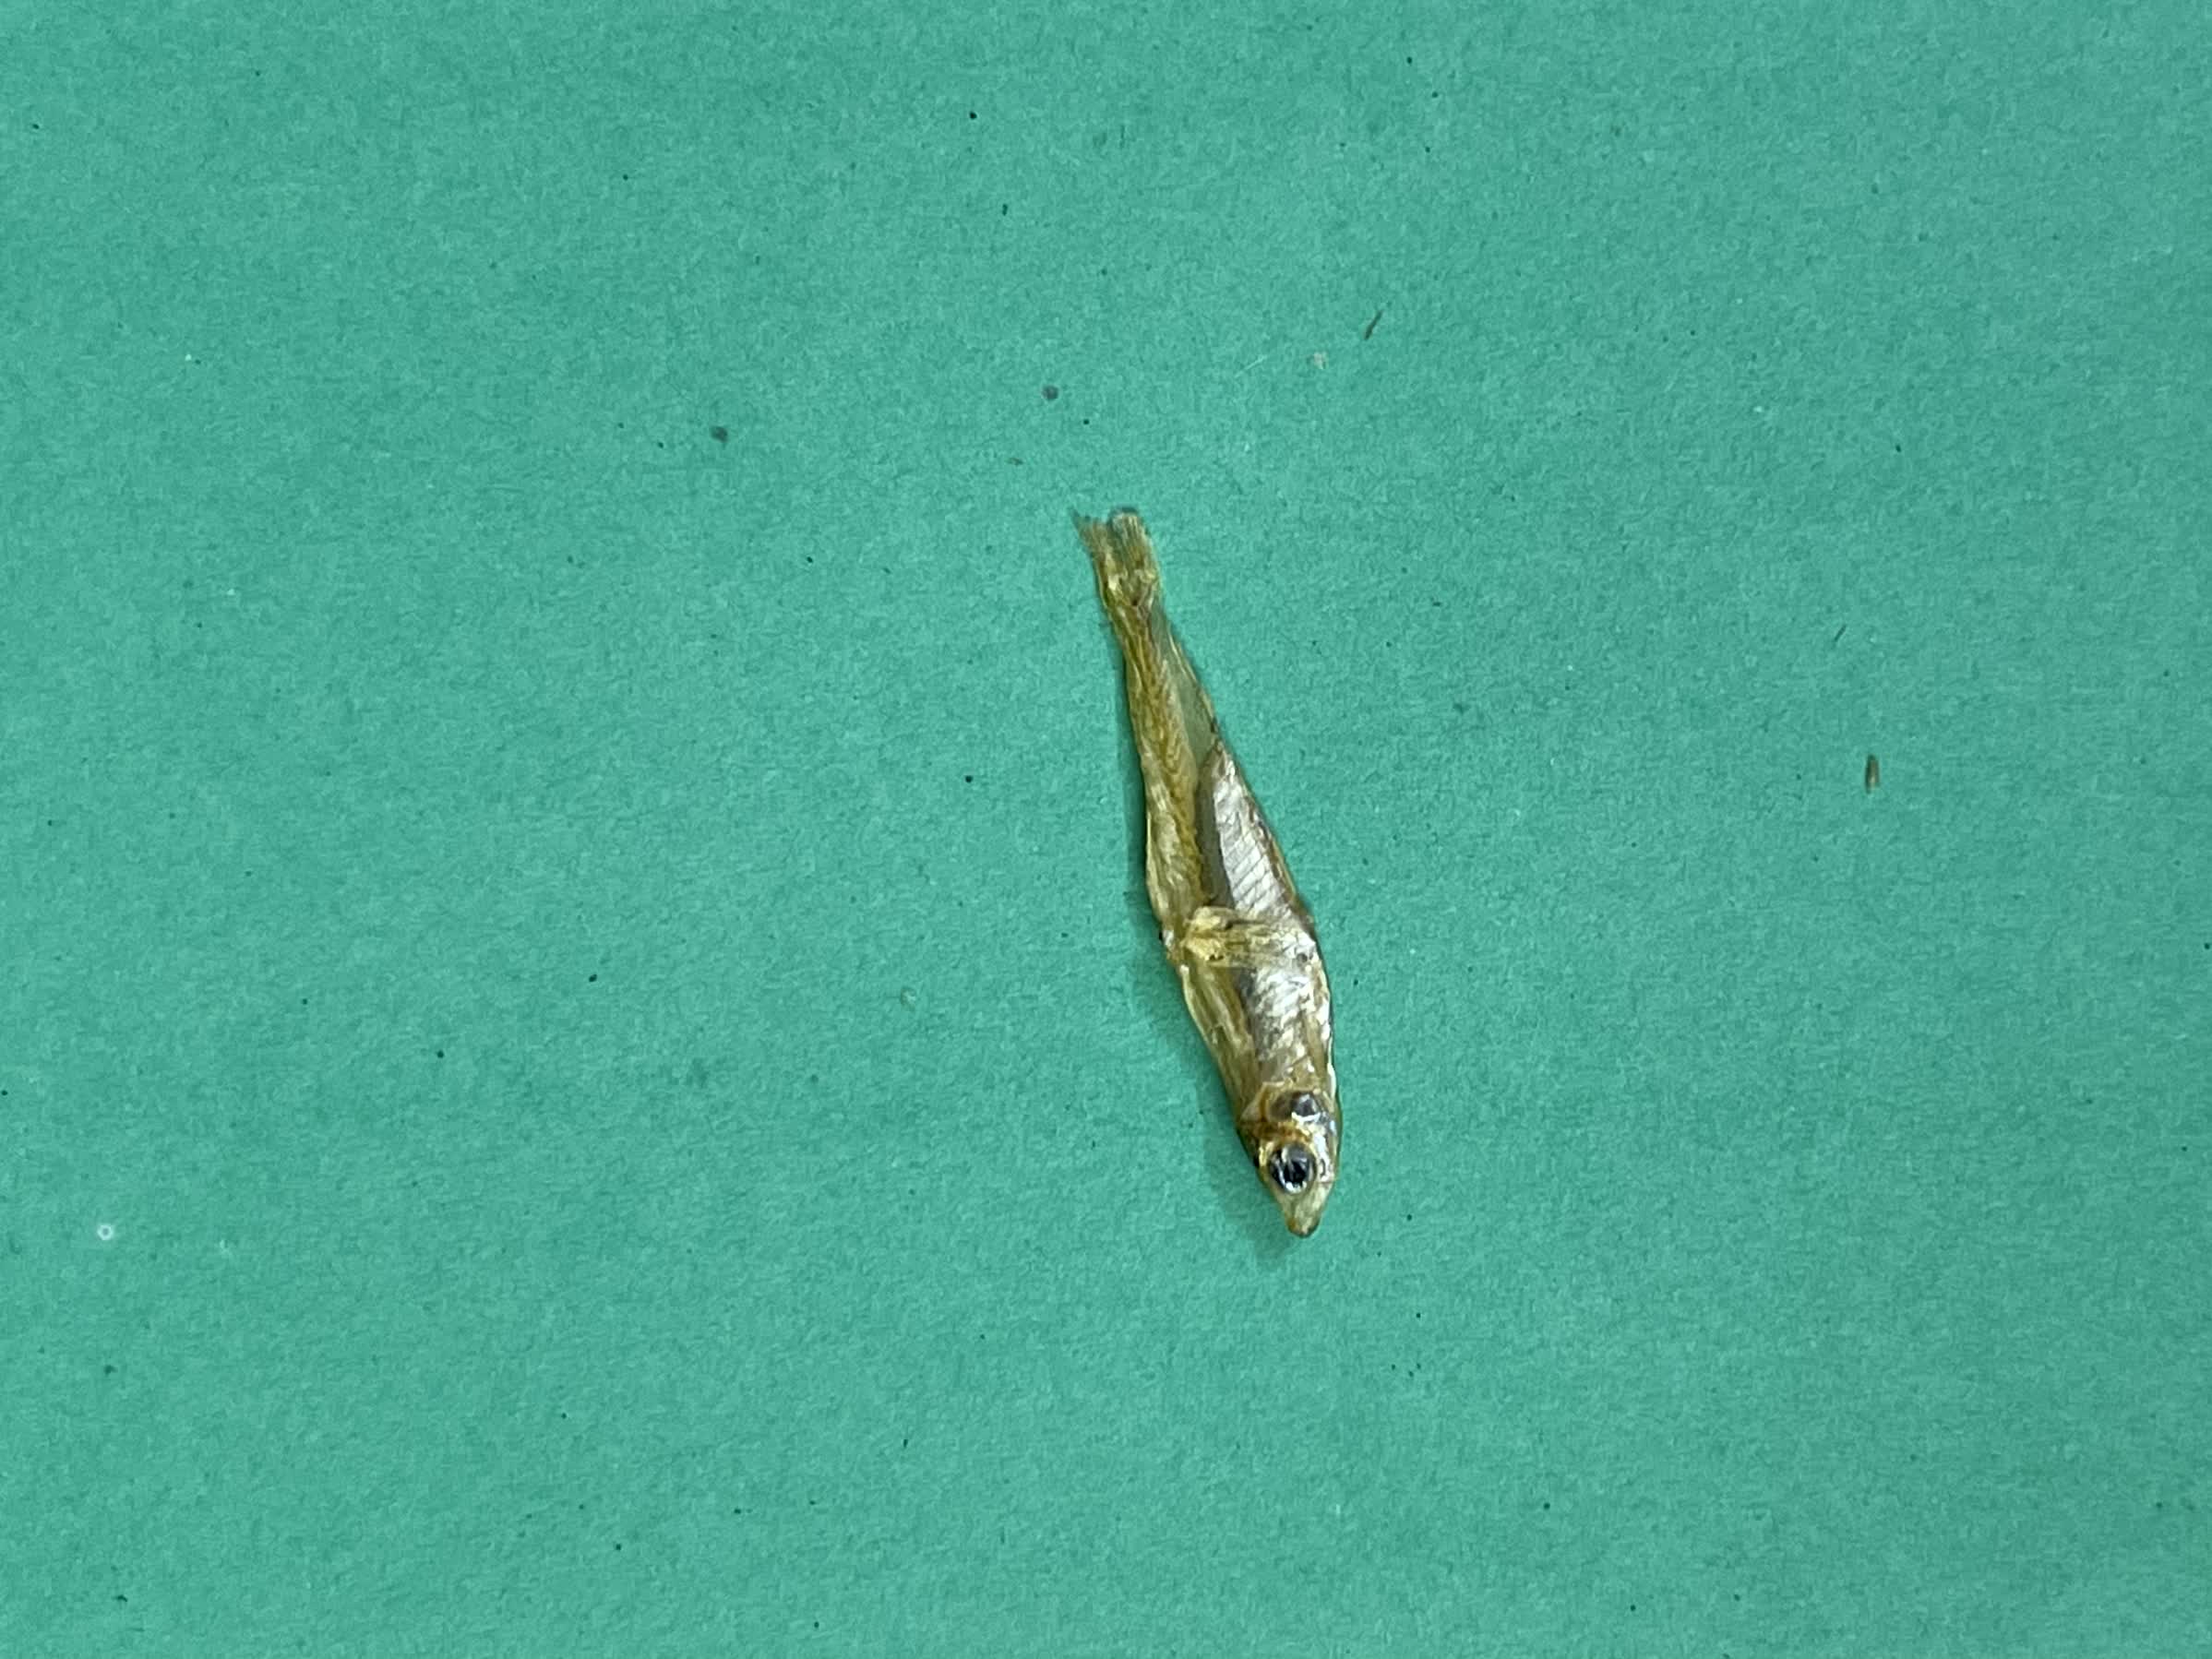
Species: kachki